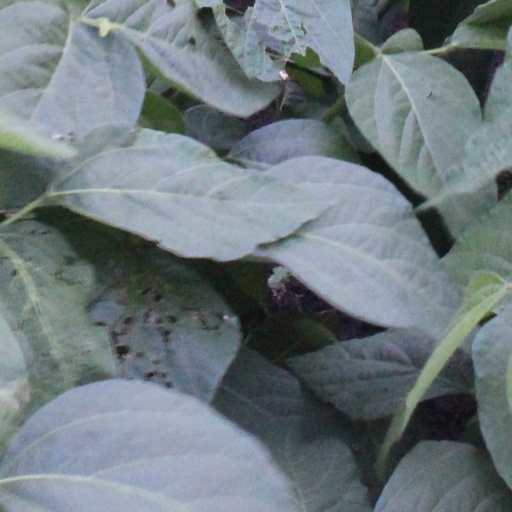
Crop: soybean